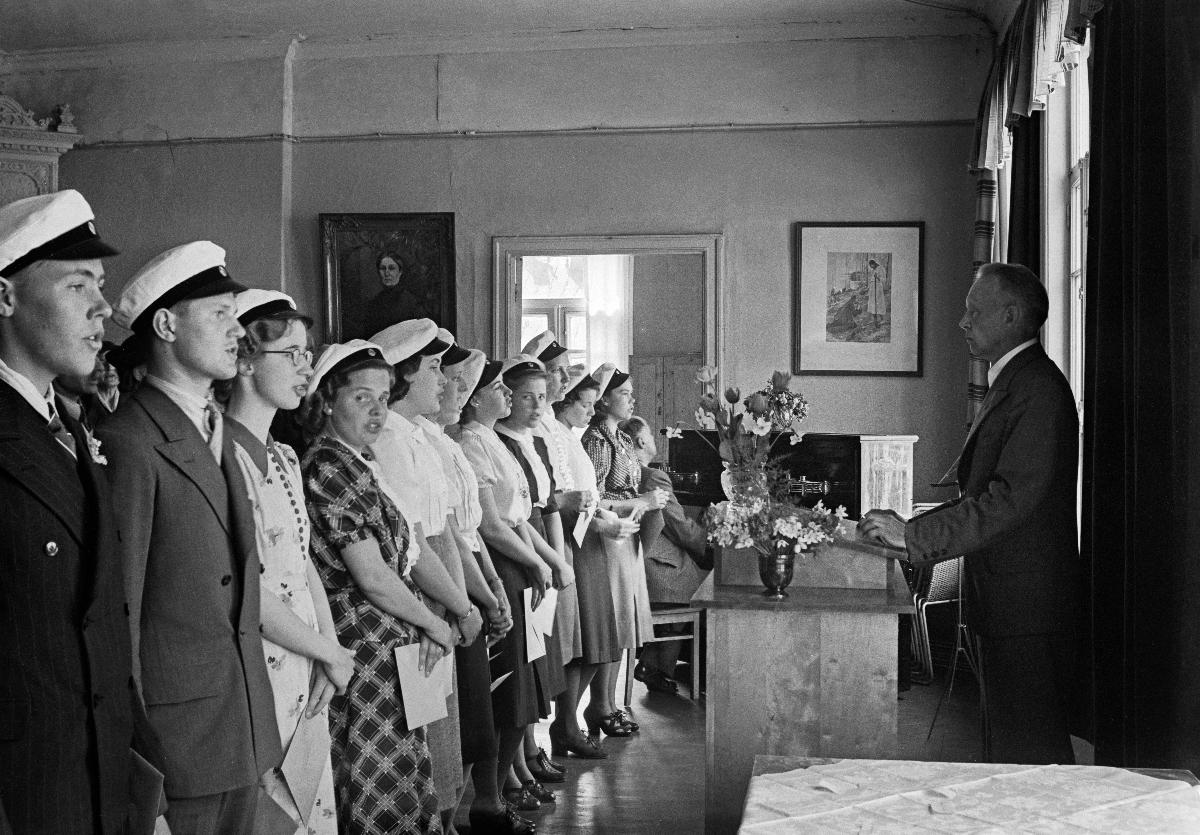
Lakkiaiset 1940
Studentdimission 1940; Students graduation 1940
sisällön kuvaus: Viipurin ruotsinkielisen yhteislyseon lakkiaiset Helsingissä toukokuussa 1940. content description: Students graduation of Viborg Swedish co-educational lyceum in Helsinki May 1940. innehållsbeskrivning: Viborgs svenska samlyceums studentdimmission i Helsingfors maj 1940.
Kuvaaja: Sundström, Hugo, kuvaaja
Vuosi: 1940
Paikka: Suomi, Uusimaa, Helsinki
Aiheet: HBL; välirauha; ylioppilaat; valmistuminen; lukio; suomenruotsalaiset; Interim Peace; general upper secondary school graduates; graduation; general upper secondary school; education; secondary school; gymnasiums; students; graduations; interim peace; Swedish speaking Finns; Swedish-speaking Finns; freden mellan vinter- och fortsättningskriget; studenter; utexaminering; utbildning; studentexamen; gymnasier; dimissioner; mellankrigstiden; finlandssvenskar; gymnasiet